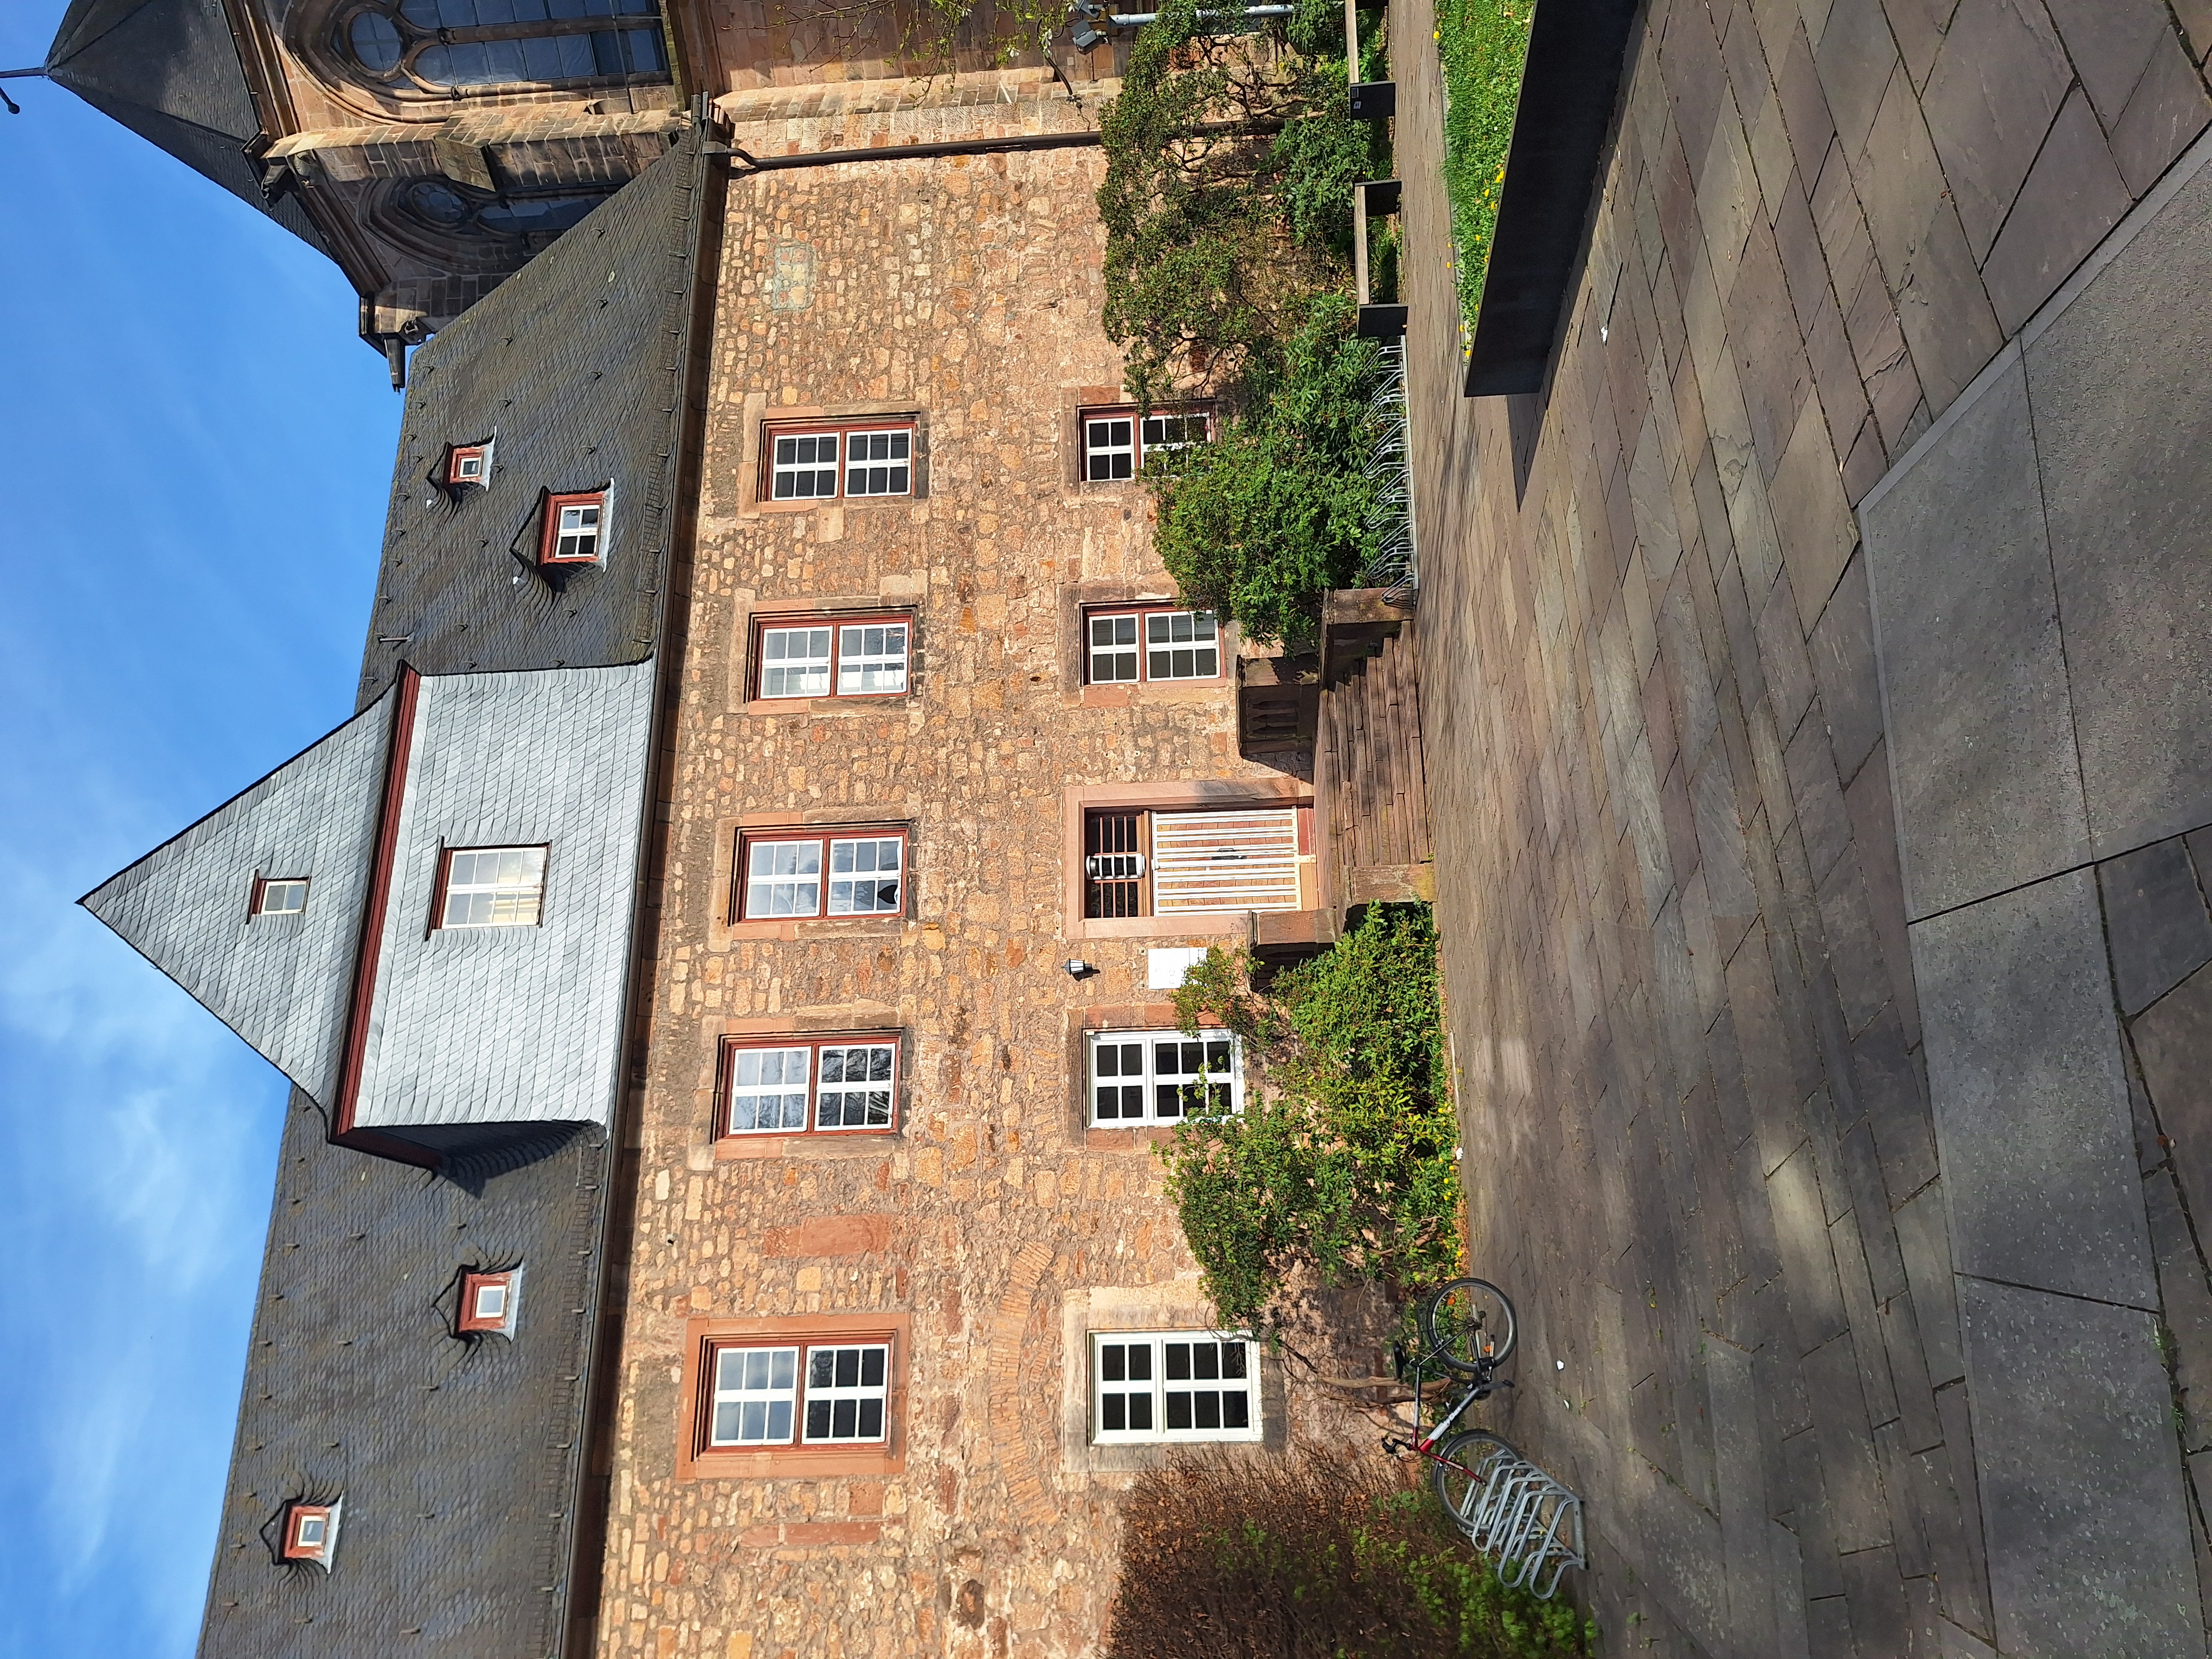
Building: Deutschhausstraße 10, Deutches Haus, Fachbereich Geographie